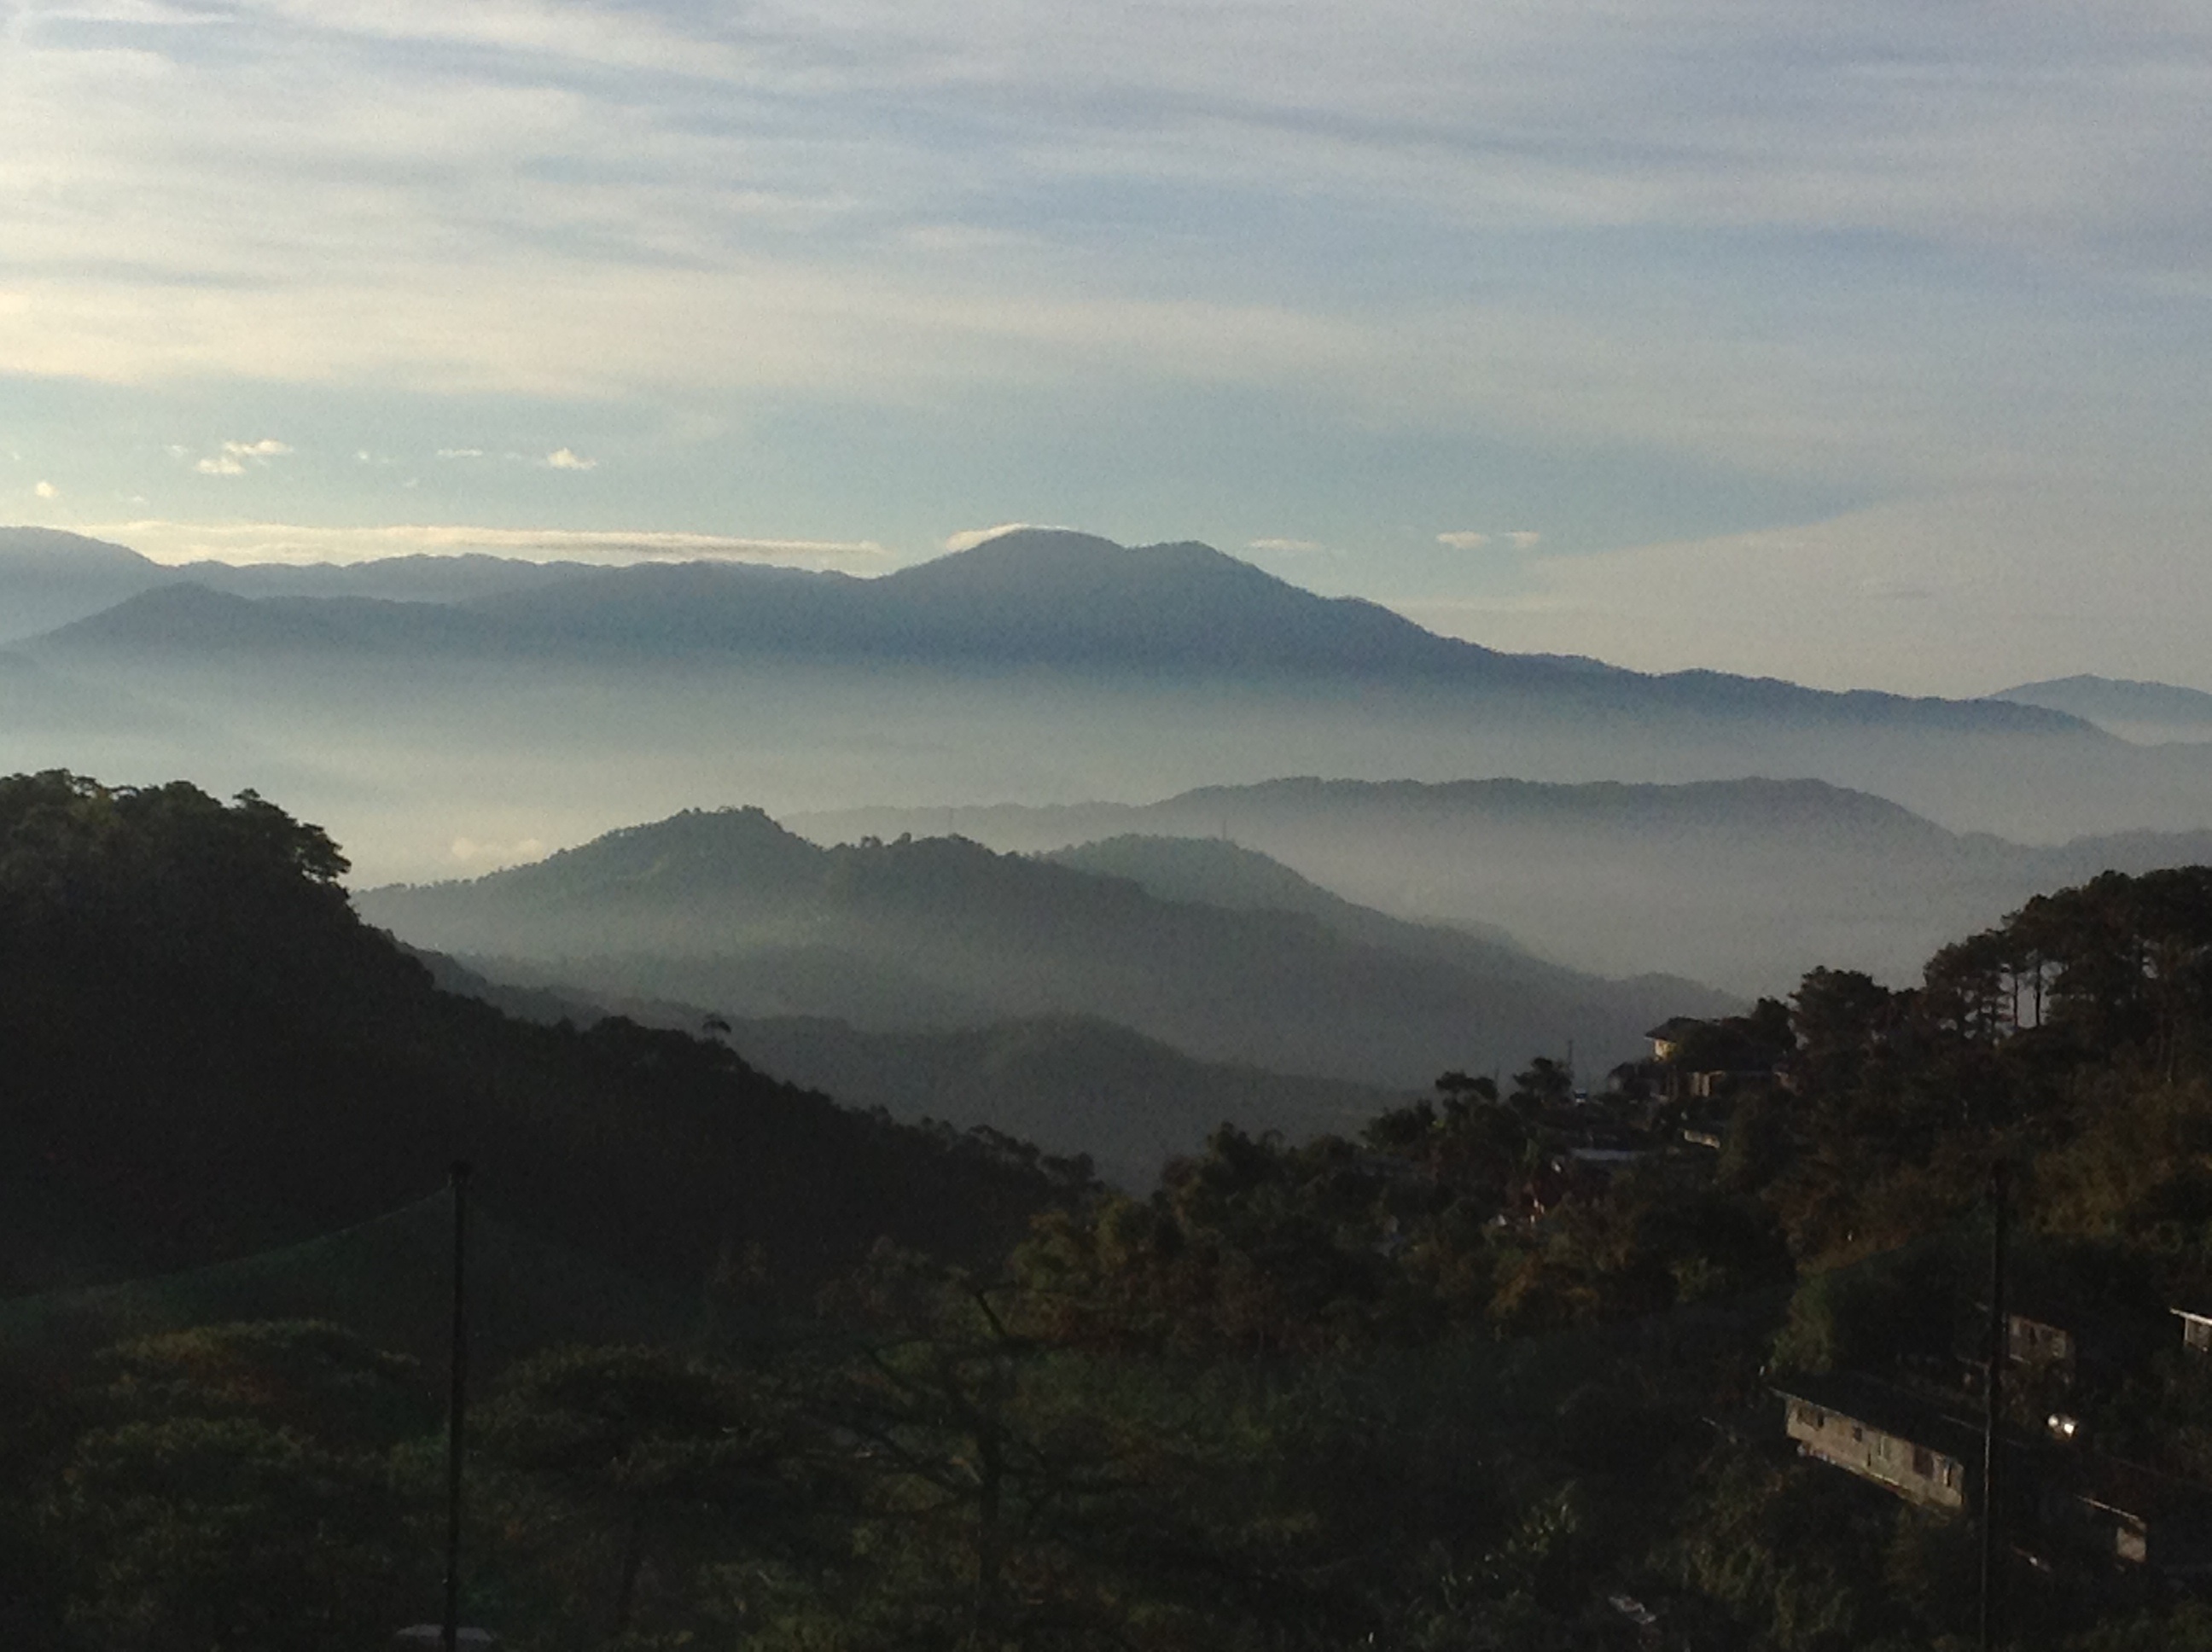
landscape, nature, mountain, cloud, sunrise, mist, sunlight, morning, hill, dawn, valley, mountain range, dusk, evening, weather, highland, ridge, plateau, loch, landform, geographical feature, atmospheric phenomenon, mountainous landforms